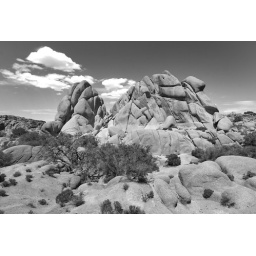
The same rock hill as before but a different angle in Joshua Tree National Park.